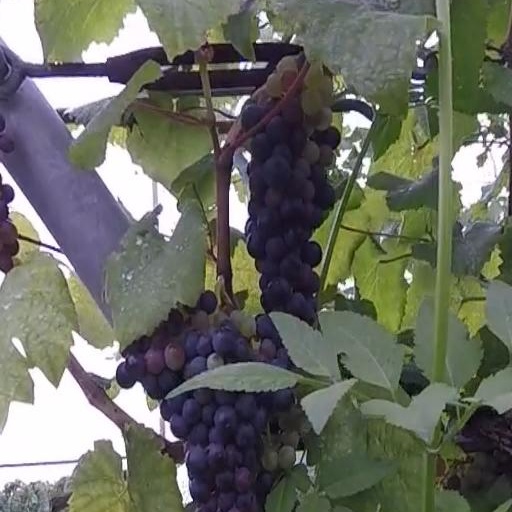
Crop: grape